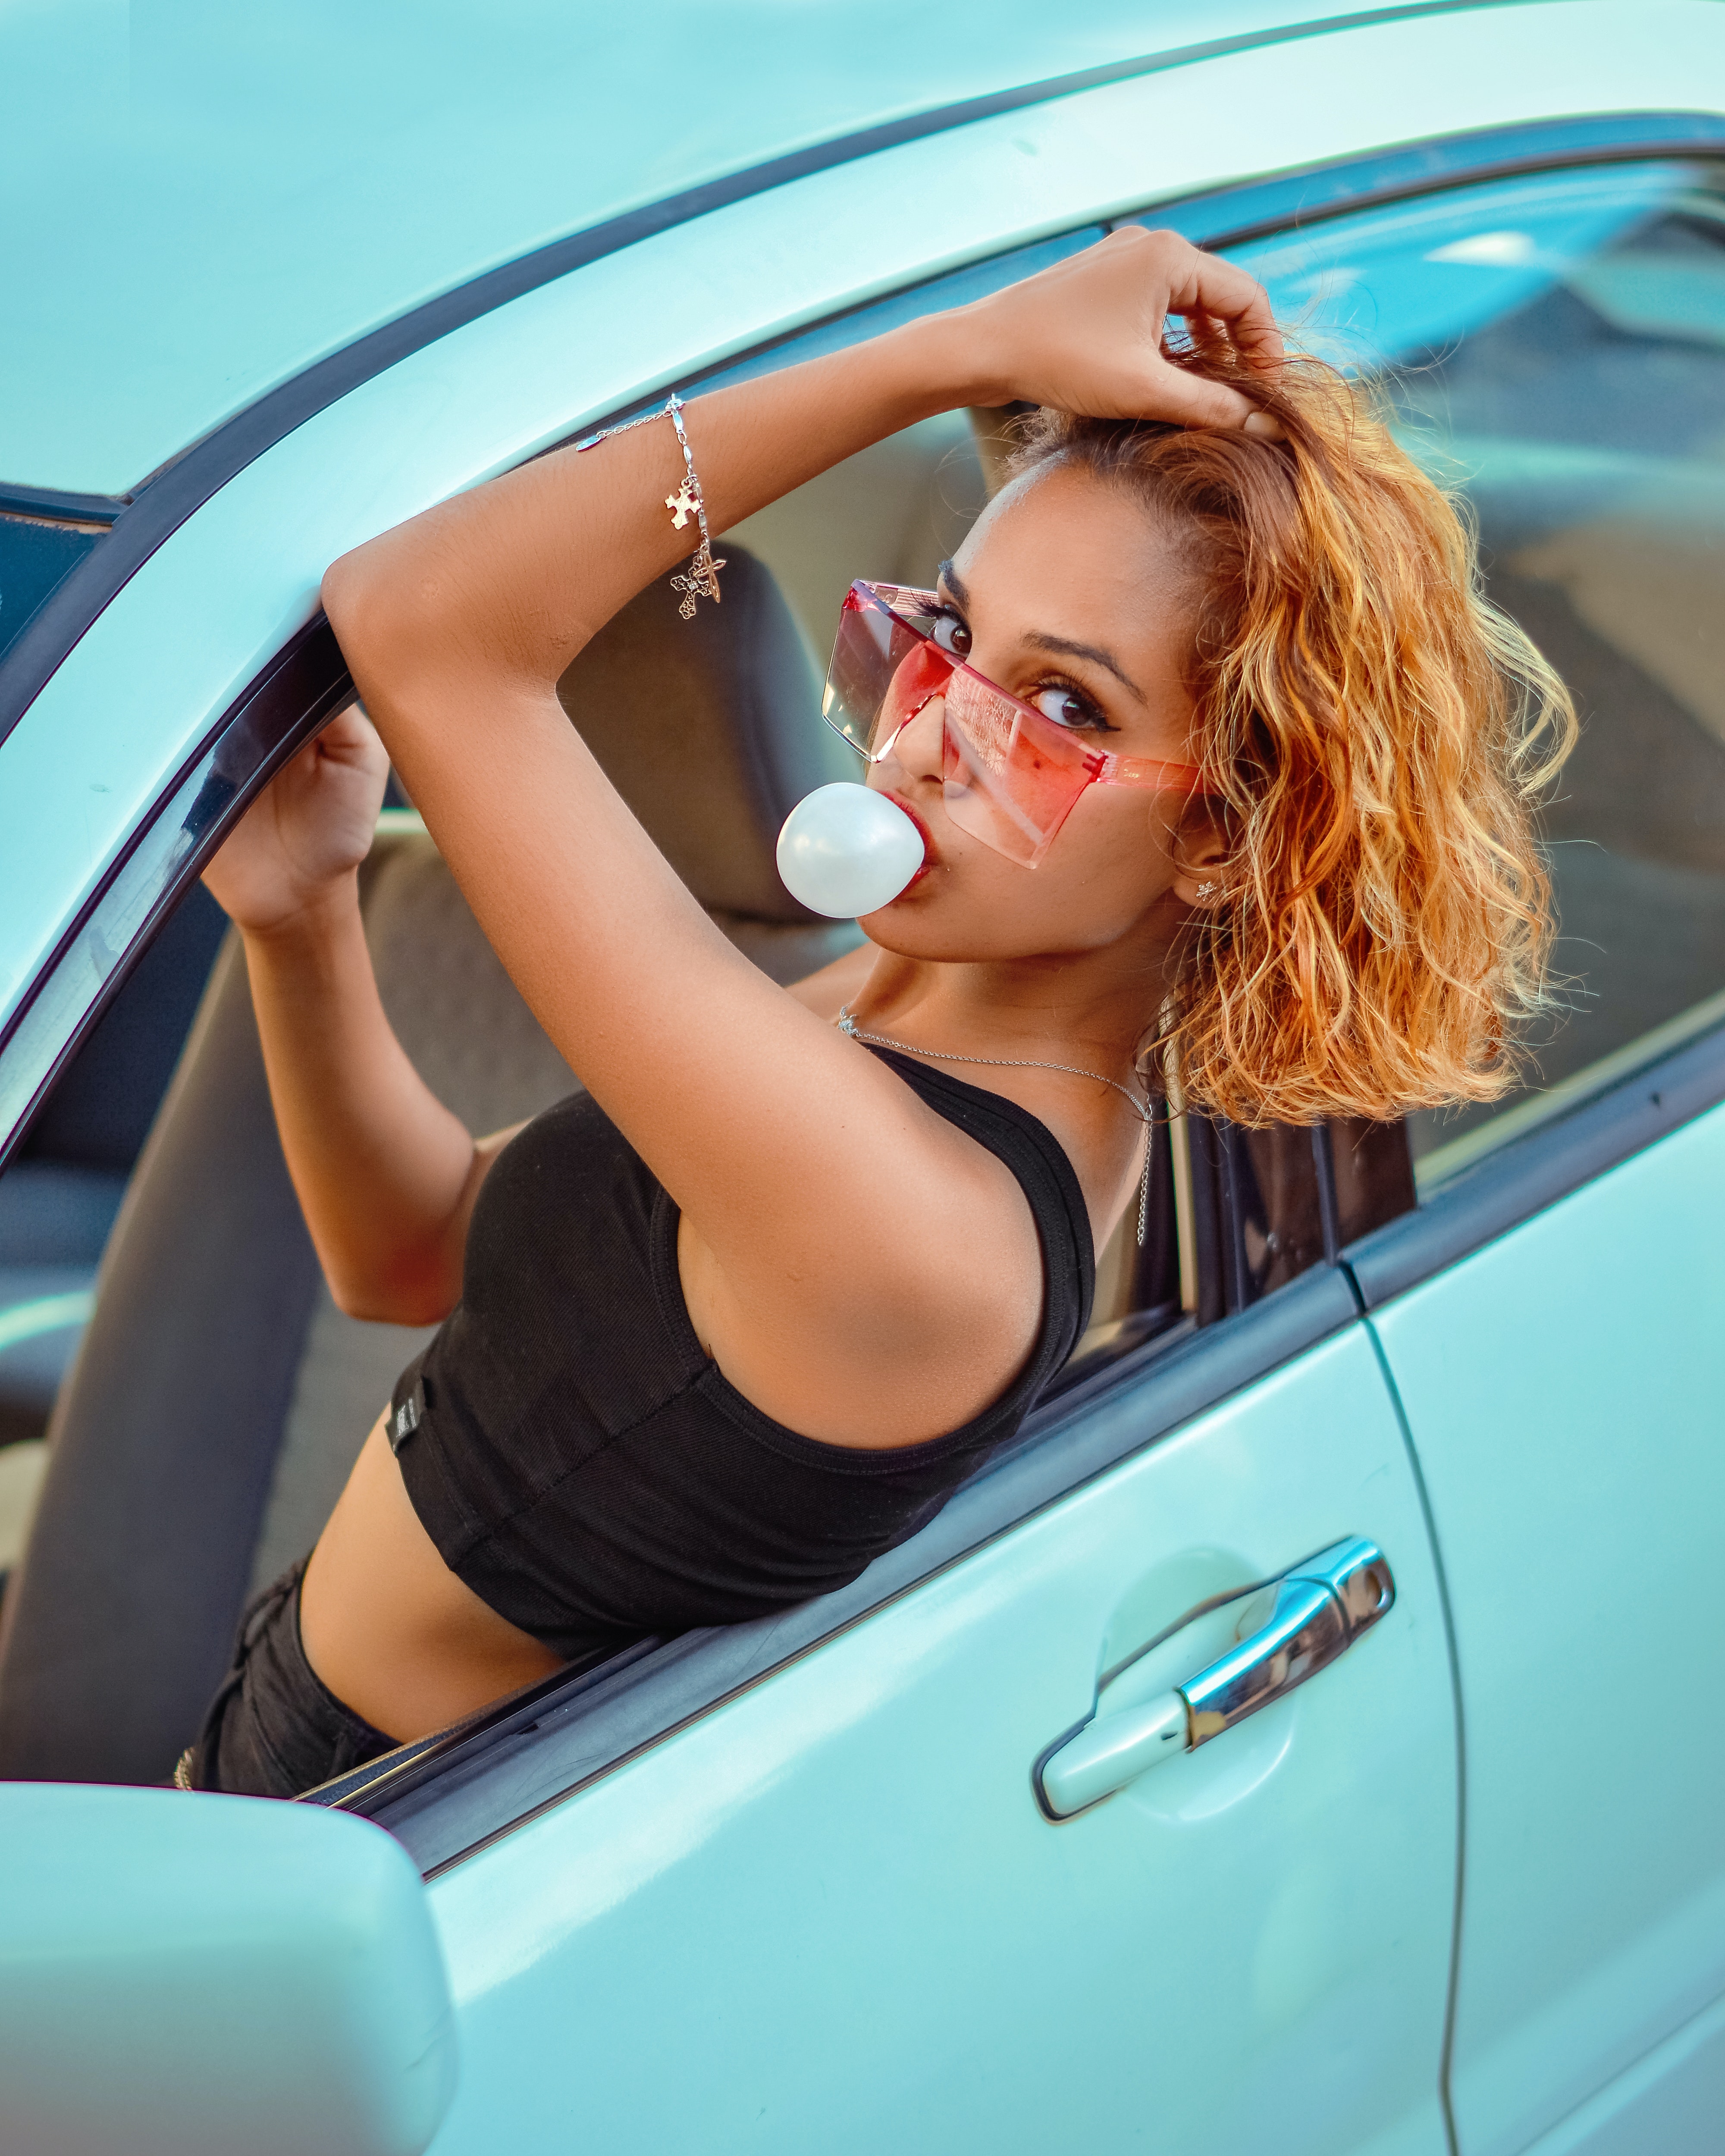
woman, skin, car, hand, vehicle, hairstyle, daytime, shoulder, facial expression, automotive lighting, motor vehicle, hood, automotive design, flash photography, automotive exterior, street fashion, bumper, vehicle door, finger, eyewear, cool, personal luxury car, sunglasses, automotive wheel system, auto part, electric blue, rim, long hair, human leg, windshield, family car, t shirt, brown hair, blond, glass, automotive window part, mid size car, luxury vehicle, headlamp, classic, full size car, performance car, fun, compact car, classic car, driving, vacation, sitting, photo shoot, transport, city car, portrait photography, model